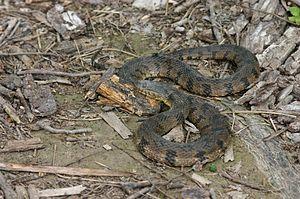
Nerodia erythrogaster est une espèce de serpents de la famille des Natricidae.